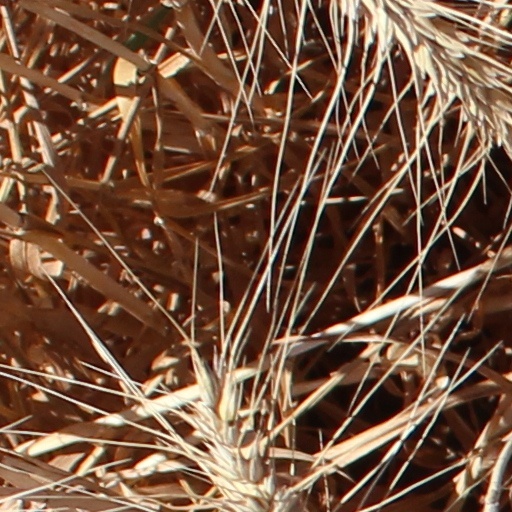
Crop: wheat